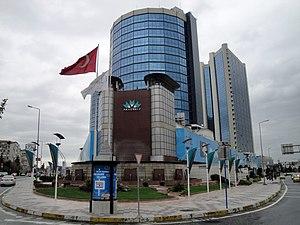
Akmerkez est un quartier d'affaires situé dans le quartier d'Etiler à Istanbul. C'est un projet commandité le 18 décembre 1993 par une coentreprise composée de trois sociétés Akkök, Tekfen and İstikbal. L'ensemble totalise 180 000 mètres carrés et regroupe un centre commercial de près de 250 magasins répartis sur quatre étages et deux tours de bureaux de 14 et 17 étages, ainsi qu'une tour résidentielle de 24 étages.